Mazda Z engine

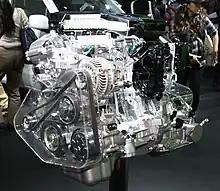
Mazda ZJ-VEM

The ZJ is available with either continuous cam-phasing VVT ZJ-VE or a high-efficiency Miller cycle ZJ-VEM .